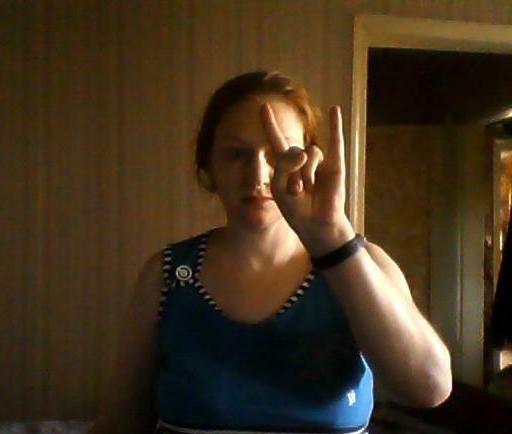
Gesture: rock